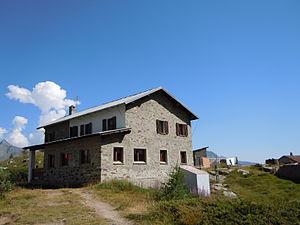
Le refuge Barmasse se trouve dans le Valtournenche, une vallée latérale du val d'Aoste, dans les Alpes pennines italiennes, à 2 169 mètres d'altitude.